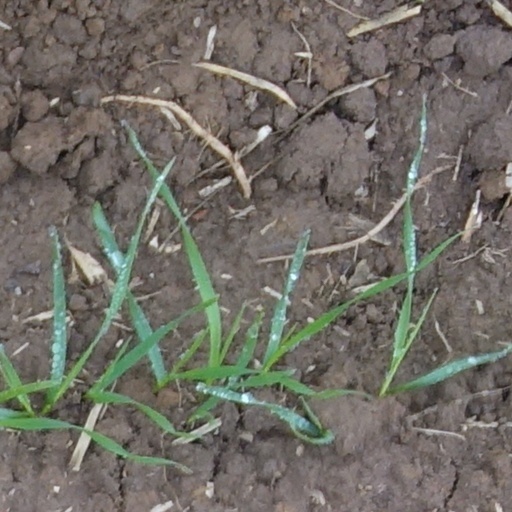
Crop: wheat